Operation Orator

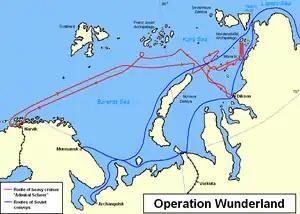

Authority in the was derived from the (Supreme Naval Command) in Berlin and Arctic operations were commanded by Admiral Boehm, the Admiral Commanding Norway, from the (Naval Group North) HQ in Kiel. Three flag officers were detached to Oslo in command of minesweeping, coast defence, patrols and minelaying off the west, north and polar coasts. The large surface ships and U-boats were under the command of the Flag Officer Northern Waters at Narvik, who did not answer to Boehm but had authority over the Flag Officer Battlegroup, who commanded the ships when at sea. The Flag Officer Northern Waters also had tactical control of aircraft from ( Hans-Jürgen Stumpff) when they operated in support of the . The Norwegian-based aircraft had tactical headquarters at Kirkenes, Trondheim and Bardufoss. The HQs were separate from the commanders except at Kirkenes, with the Flag Officer Polar Coast.